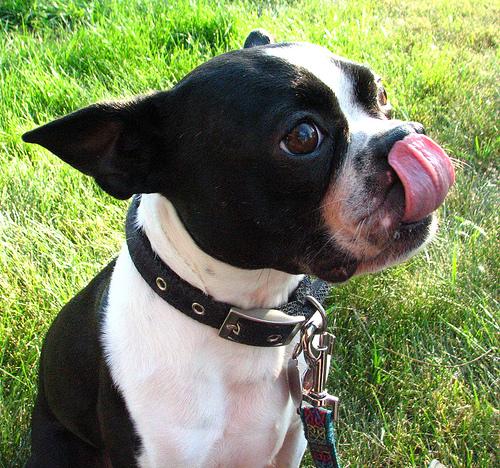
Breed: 230-n000084-Boston_bull